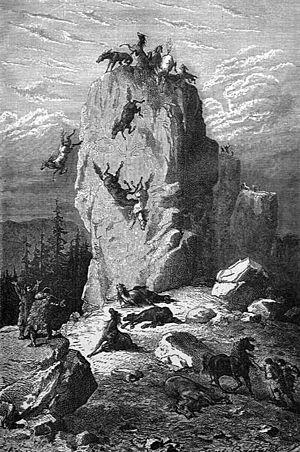
La chasse au cheval à Solutré, d'après une illustration de ""L'Homme primitif"" de Louis Figuier, édition de 1876. Illustration complémentaire à la légende développée par Adrien Arcelin (Cranile)."
La Roche de Solutré est un escarpement calcaire surplombant la commune de Solutré-Pouilly, à 8 km à l'ouest de Mâcon. Il s'agit d'un site emblématique de Saône-et-Loire, au sud de la région Bourgogne-Franche-Comté.
Adrien Arcelin est un archiviste, géologue et archéologue préhistorien français, né le 30 novembre 1838 à Fuissé et mort le 21 décembre 1904 à La Roche-Vineuse. Alors que l'archéologie est tout juste naissante, il découvre avec Henry Testot-Ferry le site préhistorique de Solutré.
L'expression « cheval de Solutré » fait référence aux restes d'équidés préhistoriques découverts près de la roche de Solutré par Adrien Arcelin et Henry Testot-Ferry en 1866, puis étudiés par le professeur Toussaint en 1874. Cette découverte est à l'origine d'une légende populaire de chasse à l'abîme, selon laquelle les chasseurs du Paléolithique guidaient des troupeaux de chevaux sauvages vers le haut de la roche pour les précipiter dans le vide et les tuer. En réalité, ces chevaux migrants étaient abattus par les hommes au pied de la roche.